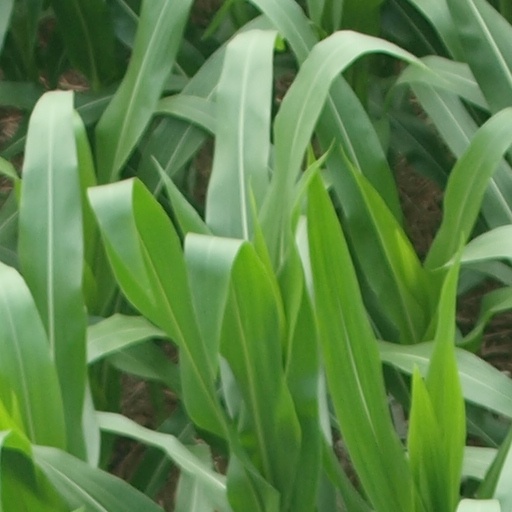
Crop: maize; corn